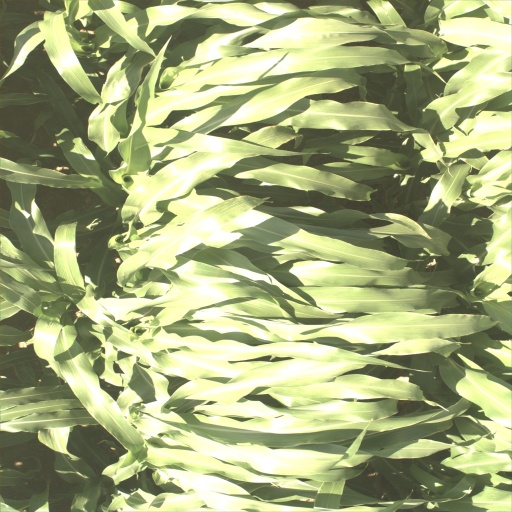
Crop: sorghum